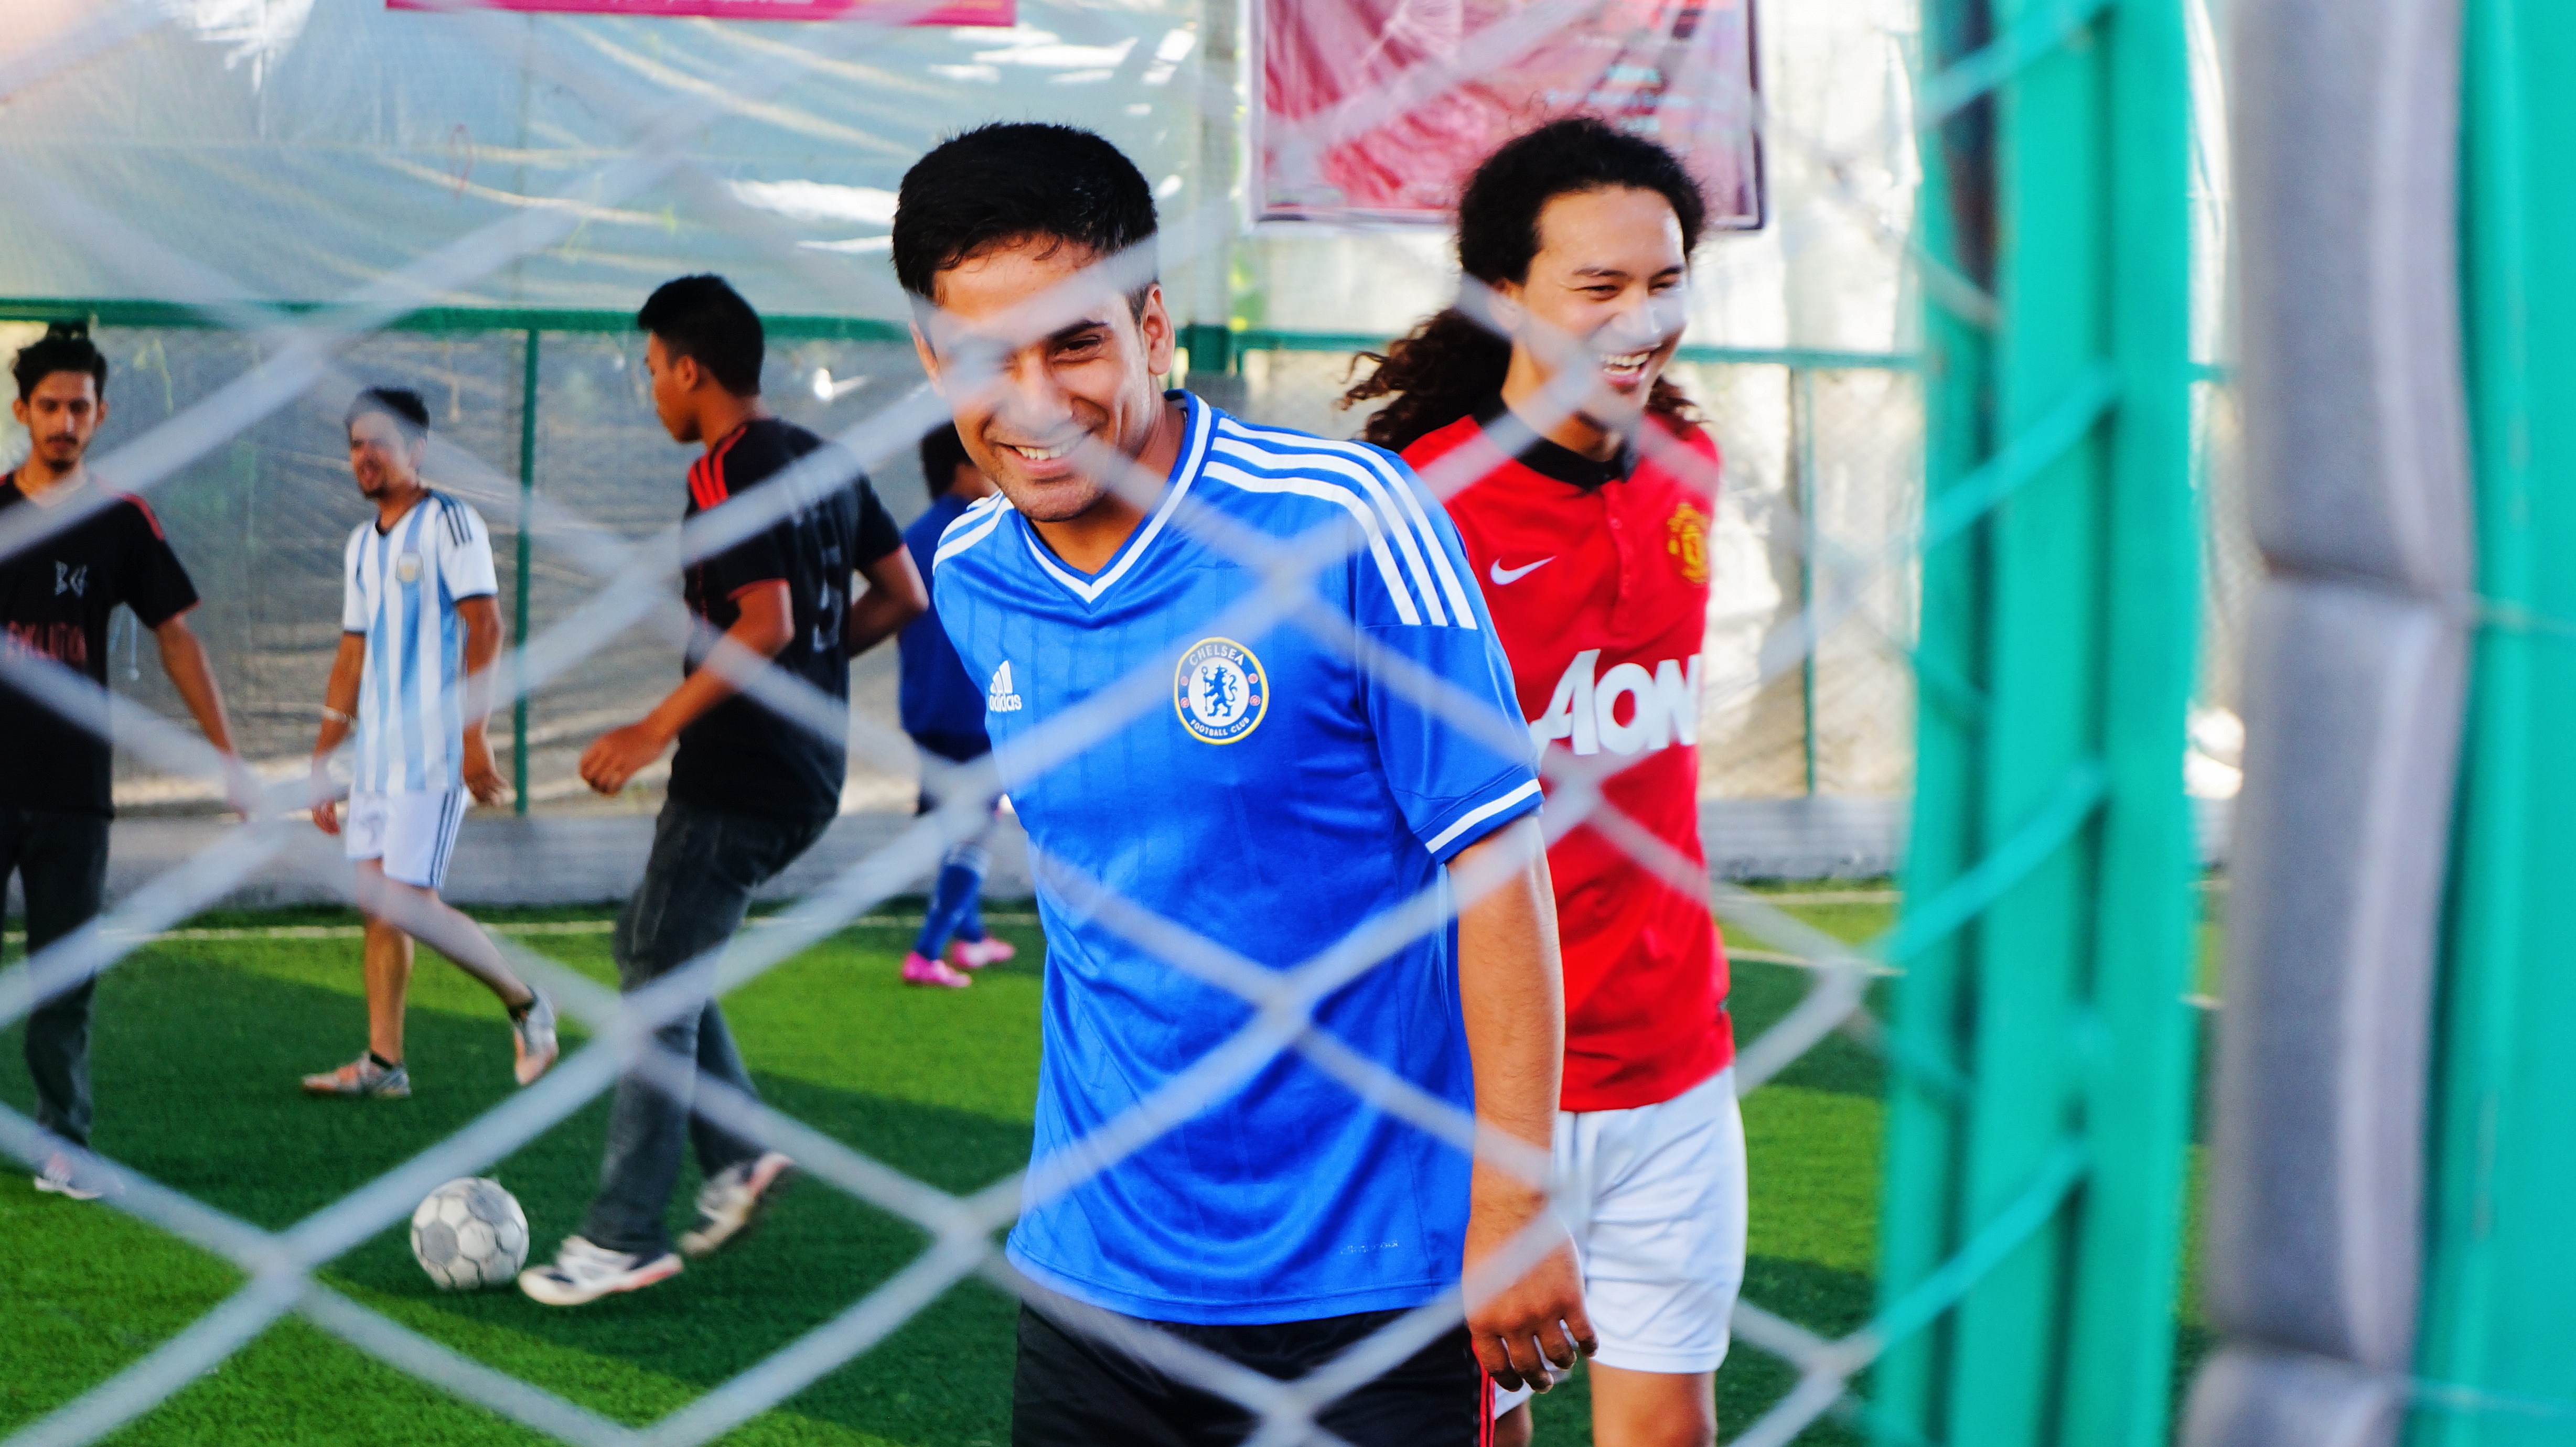
soccer, player, sports, football player